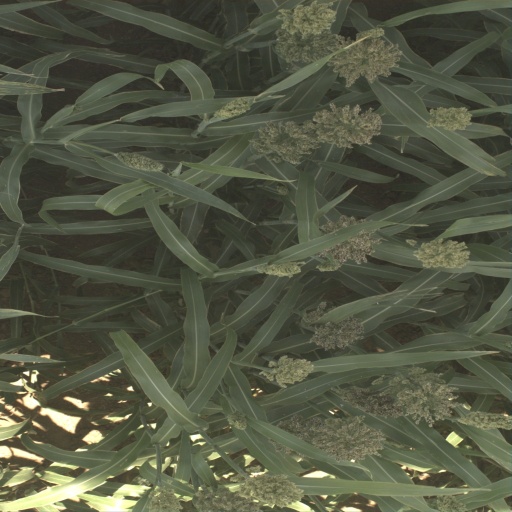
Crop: sorghum